Aspetuck, Connecticut

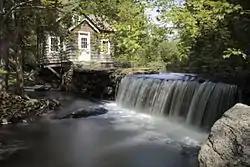
Dam at the grist mill

Aspetuck is a village, which in Connecticut is an unincorporated community, on the Aspetuck River, in Fairfield County, Connecticut, United States, mostly situated in the town of Easton but extending also into Weston.